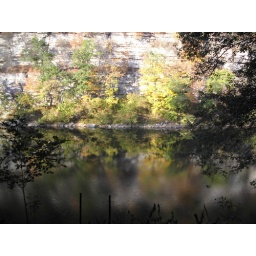
view from a bed an breakfest along ky river   in lex ky